Plymouth (schooner barge)

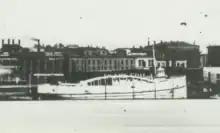
Plymouth in use as a steamer

During the American Civil War in November 1862, "Plymouth" ran ashore again, this time near Long Point, Ontario in Lake Erie. The ship was refloated on 27 December 1862 and returned to service. Following the Civil War, "Plymouth" managed to retain a better safety record, but the aging ship had to undergo numerous repairs including being refitted with a new engine in 1877. The ship entered the lumber trade in 1880 and was converted to a 3 masted schooner in 1884. After her conversion she was grounded two more times, first on 24 October 1887 near Presque Isle, Wisconsin in Lake Superior, being refloated on 13 August. With the second time being on 12 November 1888 near Marquette, Michigan in Lake Superior. Her final incident occurred on 25 June 1898 when she collided with a railroad bridge over the Welland Canal. Surprisingly despite her old age, the ship gained a small bit of fame when she was photographed while carrying the largest load of seven foot cedar posts (100,000 in total) on the Menominee River in 1912.